Sudeten German Museum

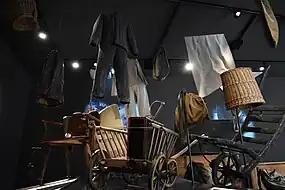
Objects of the expulsion "whirl" through the air in level 4. The installation illustrates how the familiar world of the Sudeten Germans is shattered.

The 1200-square-metre five-storey building was designed by the "pmp Architekten" architectural office and is accessible. It is located on the former site of the “Wallenstein Stuben” restaurant.